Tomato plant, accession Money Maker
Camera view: vertical (180 deg); turntable rotation: 210 degrees
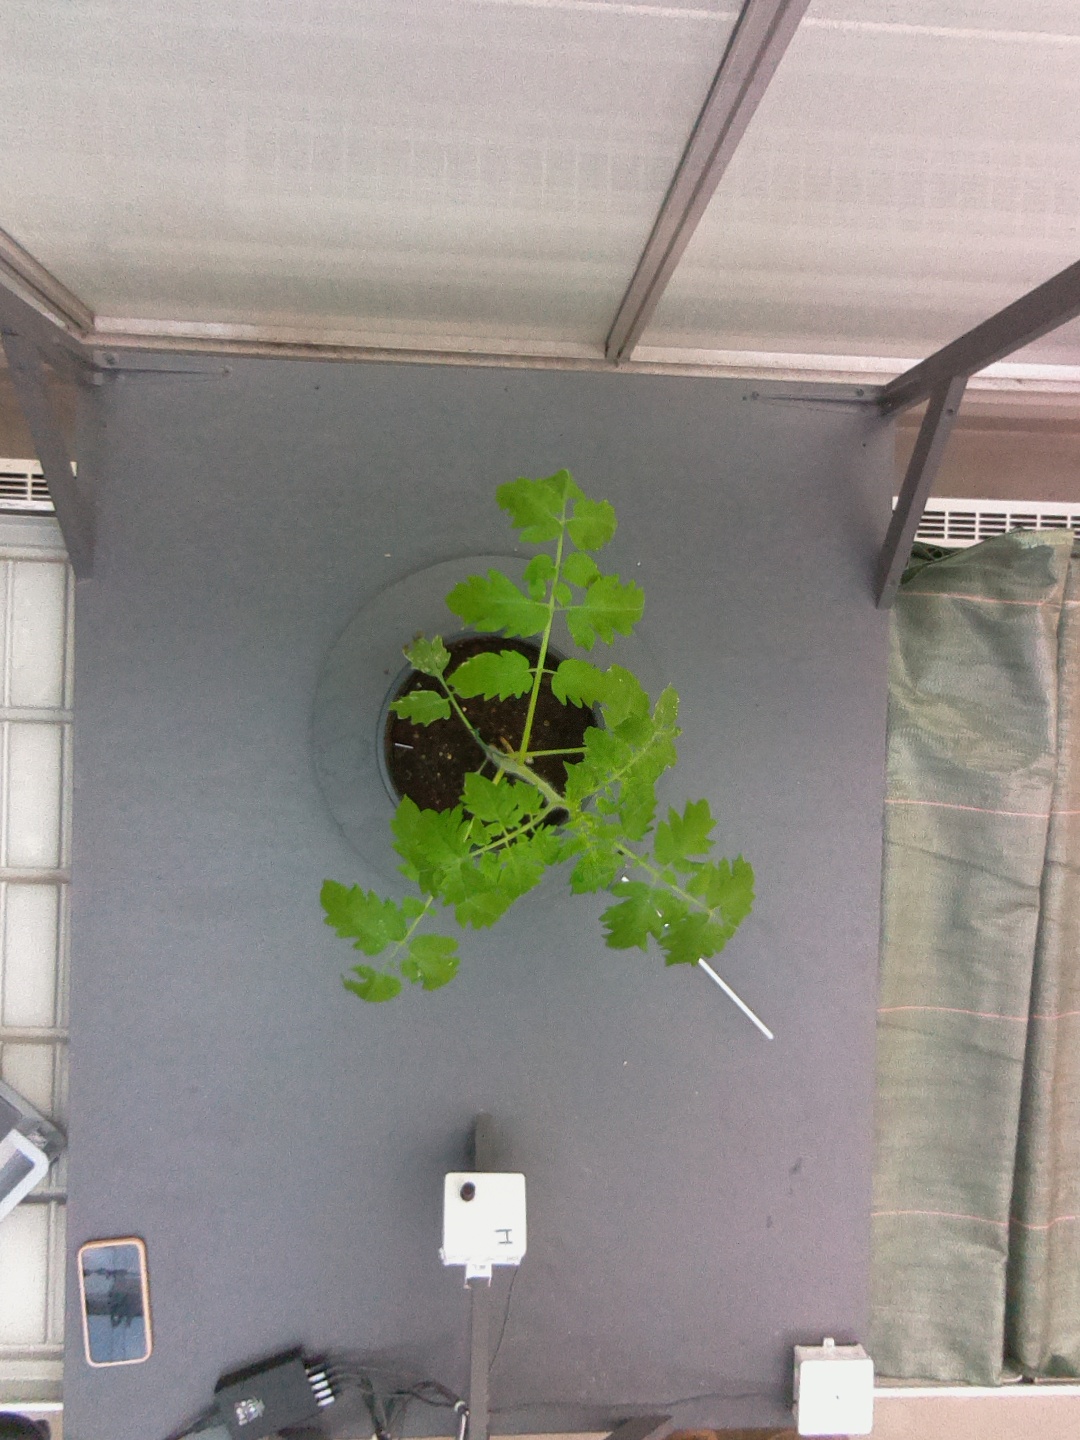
BBCH growth stage 13: 6 of true leaves visible